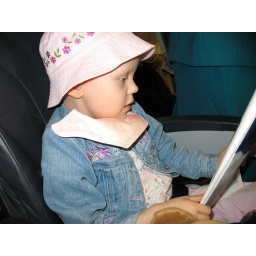
Reading the in flight magazine. No window seats on the way out unfortunately